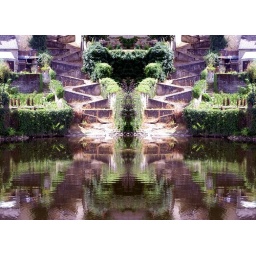
The Left half is the true image, butas the reflection in the water wasn'ttoo clear I decided to create my own!